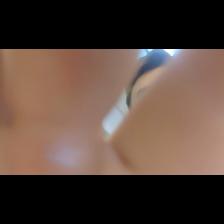
Label: Human